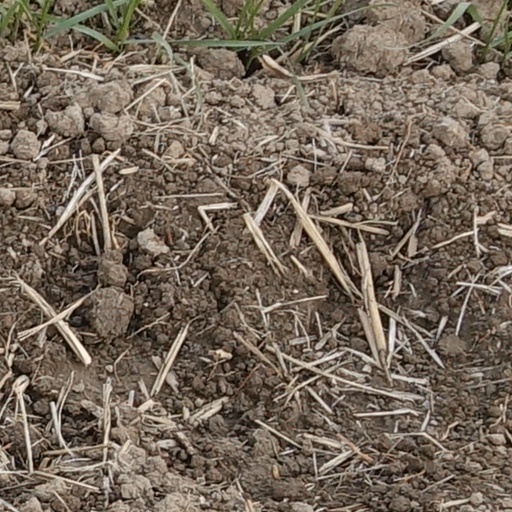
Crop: wheat